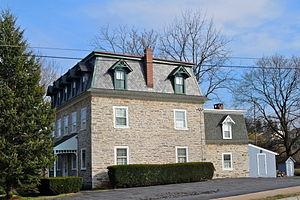
Wernersville est un borough situé dans le comté de Berks, dans le Commonwealth de Pennsylvanie, aux États-Unis. Sa population s’élevait à 2 494 habitants lors du recensement de 2010, estimée à 2 755 habitants en 2017.